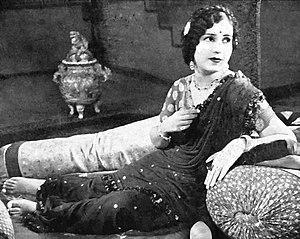
Zubeida dans Seva Sadan (1934)
Zubeida, parfois orthographié Zubaida, mariée sous le nom Zubeida Begum Dhanrajgir, est une actrice indienne née en 1911 et morte en 1988. Au sommet de sa carrière entre 1924 et 1936, elle est surtout connue pour avoir incarné en 1931 le rôle principal d'Alam Ara, le premier film parlant indien.